History of male homosexuality

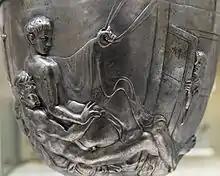
Roman man penetrating a youth, middle of the 1st century AD. Found in Bittir (?), near Jerusalem

The earliest Western documents (in the form of literary works, art objects, and mythographic materials) concerning same-sex relationships are derived from ancient Greece.